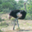
Label: bird